William Wilson (Medal of Honor)

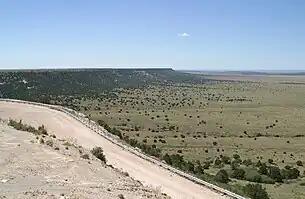
Northwest escarpment of the Llano Estacado (Staked Plains), Texas, 2003.

During the early 1870s, Wilson was initially stationed at Fort Sill, in Indian Territory (in what is now Oklahoma), and then at Fort Concho, a remote outpost in Texas near what is today, San Angelo, the latter of which was so small that it was staffed by less than two dozen horse soldiers. When Wilson and his fellow soldiers received word in March 1872 that a group of Comanche had stolen cattle during a raid on a farm near Fort Concho, he ordered a corporal and 20 privates to join him in responding. Catching up with the raiders near the Colorado River the next morning, after having ridden all night, he and his men killed four of the raiding party and captured a Mexican teenager who was traveling with them. After obtaining information from the boy regarding the raiders' activities and location, Wilson and his men were able to uncover a ring of Comancheros and New Mexico-based smugglers who had been supplying members of the Comanche tribe who were deemed hostile to the U.S. Government. With the U.S. Army's resulting success in resolving the situation at Colorado Valley, Texas on March 28, 1872, Sgt. Wilson was awarded his first U.S. Medal of Honor on April 27, 1872.